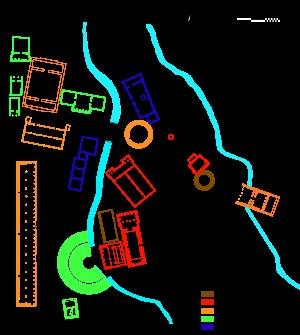
La Victoire de Samothrace est un monument de sculpture grecque de l'époque hellénistique trouvé dans l'île de Samothrace. Il est composé d'une statue représentant la déesse Niké, dont il manque la tête et les bras, et de sa base en forme de proue de navire. La hauteur totale du monument est de 5,12 mètres ; la statue seule mesure 2,75 mètres. L'ensemble est exposé au musée du Louvre, en haut de l'escalier principal.